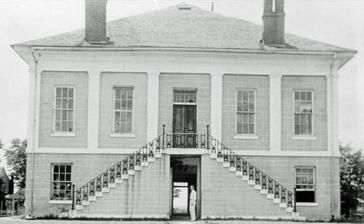
Building: Crawford County Courthouse (Georgia)
Country: United States of America
Year built: 1831
United States historic place Crawford County Courthouse U.S. National Register of Historic Places Crawford County Courthouse (June 21, 1938) Show map of Georgia Show map of the United States Location U.S. 80, Knoxville, Georgia Coordinates 32°43′28″N 83°59′53″W / 32.72444°N 83.99806°W / 32.72444; -83.99806 Area less than one acre Built 1832 Architect Henry Crews Architectural style Vernacular (Greek Revival influence) MPS Georgia County Courthouses TR NRHP reference No. 80001008 Added to NRHP September 18, 1980 The Crawford County courthouse in Knoxville, Georgia served as such from 1832 to 2001. Until the time it was removed from service, it was the oldest courthouse still in use in Georgia. It was listed on the National Register of Historic Places in 1980. History Old and new pictures of the courthouse taken from various sources, seen at the Old Knoxville Days on May 19, 2012. The new courthouse. In an act of December 23, 1822, the legislature authorized Crawford County's initial inferior court to select a site to serve as county seat and provide for construction of a courthouse with a provision that such site "be as near the center of the county as convenience will admit." (Ga. Laws 1822, p. 23) The same act provided that until a courthouse could be built, Crawford County courts and elections would be held at the home of Imlay Vansciver. In December 1823, the legislature designated Knoxville as the county seat. At some point thereafter, Crawford County's first courthouse was built. That structure burned down in 1829 or 1830. The following year, construction of a new courthouse began. The new building was completed in January 1832. Since then, there have been numerous repairs and remodeling, with extensive interior renovations and construction of a small addition in the late 1960s. Around 1890, a new railroad was built through the middle of Crawford County following a north-south route. For whatever reason, the railroad's path came near to, but skipped, the county seat of Knoxville. The historic structure is now the home of the Crawford County Historical Society . A new courthouse In 2001-02, a new courthouse was built one block behind the old courthouse, as the previous structure was built long before elevators were invented for the disabled. The new courthouse has a clock tower on top of it, which sunk into the roof shortly after completion, causing major damage. It has since been repaired, although some residents of Knoxville remain wary of it. Today Today the courthouse serves as a museum, and is also home to the Crawford County Historical Society. The flag that flies outside of the courthouse is derived from the Lone star flag , the state flag of Texas . See also Crawford County Jail References